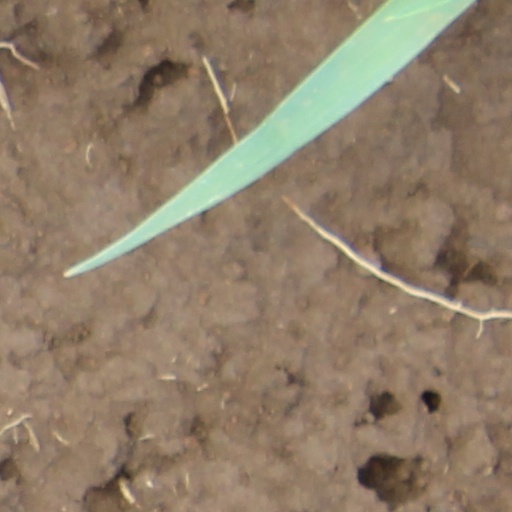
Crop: wheat